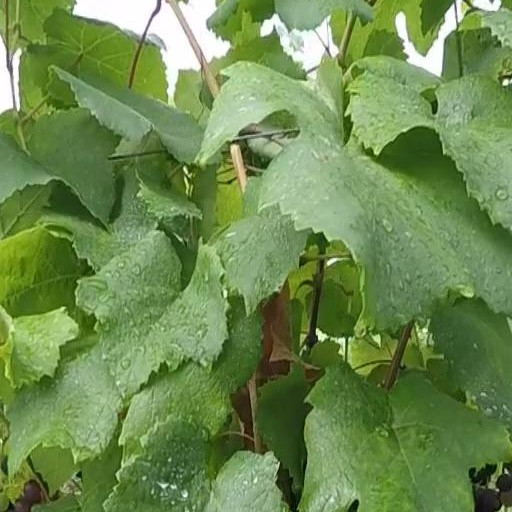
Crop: grape